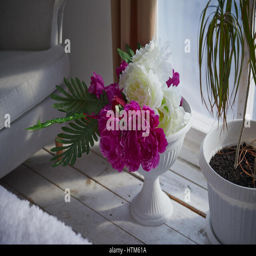
vase and white and purple fluffy peonies placed on a wooden floor in a room